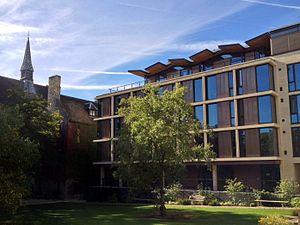
St Antony's College est l'un des collèges constitutifs de l'université d'Oxford en Angleterre. Fondé en 1950, grâce au legs du marchand français Antonin Besse, St Antony's est spécialisé dans l'étude des relations internationales, l'économie, et la politique. Le collège est devenu mixte en 1962.